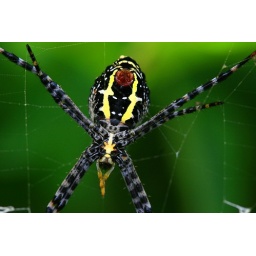
This spider built its web by the window of my house in Philippines.